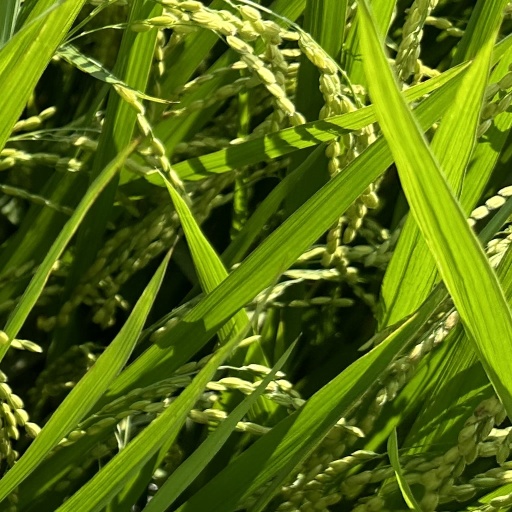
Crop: rice